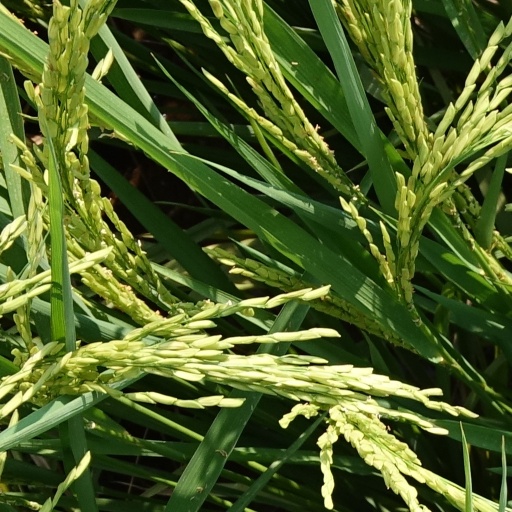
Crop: rice